Eckhart Nickel

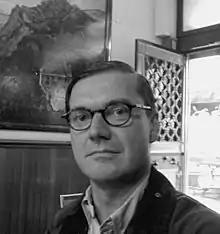
Eckhart Nickel in the restaurant "Zum Gemalten Haus" in Frankfurt.

Nickel was born in Frankfurt am Main. After studying art history and literature in Heidelberg and New York City, he worked at various media outlets including the German lifestyle magazine "Tempo", Arte television in Strasbourg, and "Architectural Digest". His writings were published in the weekend editions of the "Süddeutsche Zeitung" and "Frankfurter Allgemeine Zeitung". He co-wrote the 1998 travel book "Ferien für immer" with the Swiss writer Christian Kracht. He was also editor-in-chief of the acclaimed literary magazine "Der Freund", a collaboration with Kracht (the magazine's publisher), which was created in Kathmandu and published from September 2004 to June 2006. From January to October 2007, he was in charge of lifestyle writing for the Saturday supplement of the "Süddeutsche Zeitung". He is a resident of Sonoma County, California.